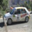
Label: automobile